Govan

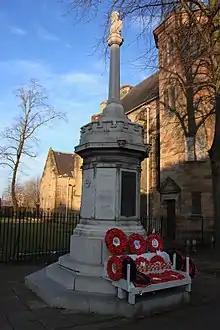
Govan War Memorial

Traditionally viewed as a lower working-class area, Govan has typically supported the Labour Party, but the Scottish National Party (SNP) has also been strong there. In 1973, the SNP won a by-election with Margo MacDonald as their candidate. The SNP won another by-election victory in 1988, this time with Jim Sillars as candidate. The latest victory for the SNP was in the 2007 Scottish parliamentary elections, when Nicola Sturgeon became the MSP for the constituency.